Zero Mostel

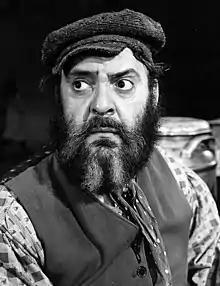
Zero Mostel as Tevye

Samuel Joel "Zero" Mostel (February 28, 1915 – September 8, 1977) was an American actor, comedian, and singer. Mostel received several accolades including three Tony Awards and an Drama Desk Award as well as nominations for a British Academy Film Award and a Golden Globe Award. He is also a member of the American Theater Hall of Fame, inducted posthumously in 1979.